Gabriel Riesser

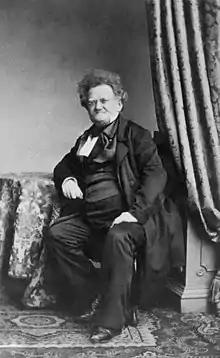
Gabriel Riesser, 1856

Both of Riesser's grandfathers were rabbis; his paternal grandfather was Jakob Pinchas Katzenellenbogen, rabbi in Lemberg, and later Oettingen, and his maternal grandfather was Raphael Cohen, Chief Rabbi of Altona-Hamburg-Wandsbek from 1775. Yet his father Lazarus Jacob Riesser, having changed the family name from Katzenellenbogen to Riesser, chose to work as a secretary at the Jewish law court of Altona before he finally became a merchant in Hamburg. After his education at the renowned grammar school Johanneum, Gabriel Riesser went to Heidelberg and Kiel, where he studied law from 1824 to 1828, writing his doctorate dissertation in Heidelberg. He became a leading advocate of Jewish emancipation. He had himself suffered discrimination because of his religion: in Heidelberg and Jena he was denied the position of a university lecturer, in Hamburg in 1829 he was not allowed to practice as a lawyer. In his application he had recurred to a privilege of equal treatment that had been granted during the French occupation. His application, however, was refused because he was not formally a citizen (which he as a Jew could not become) of the city of Hamburg.